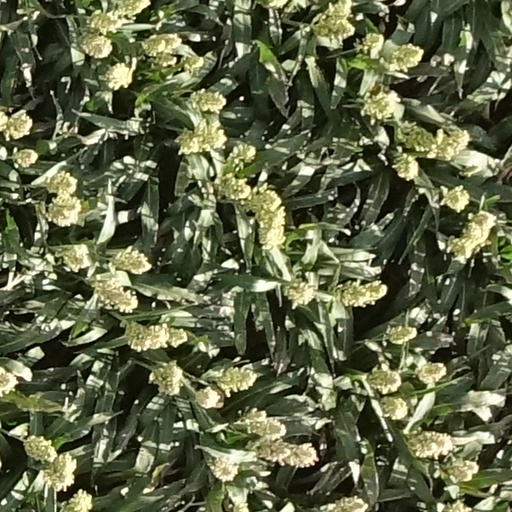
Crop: sorghum